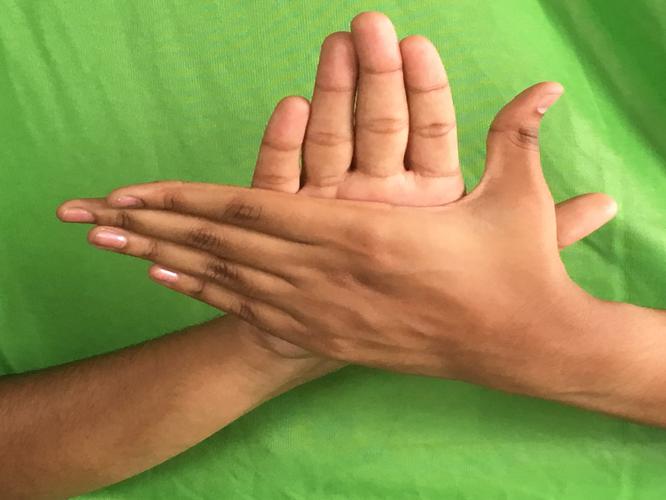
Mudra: Chakra
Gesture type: double_hand